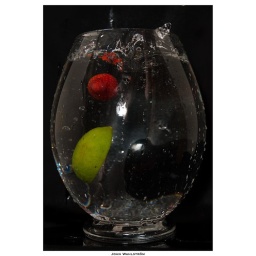
Played around a bit with a bowl of water and some fruit.